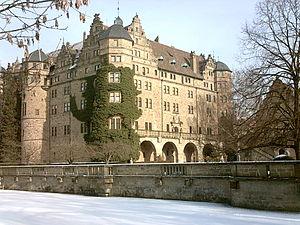
Le château de Neuenstein est un château Renaissance situé dans le Bade-Wurtemberg à Neuenstein. Il fut construit comme résidence principale de la famille Hohenlohe-Neuenstein, branche protestante de la famille Hohenlohe. C'est aujourd'hui un musée et la maison des archives de la famille Hohenlohe, gérées conjointement avec l'État de Bade-Wurtemberg.